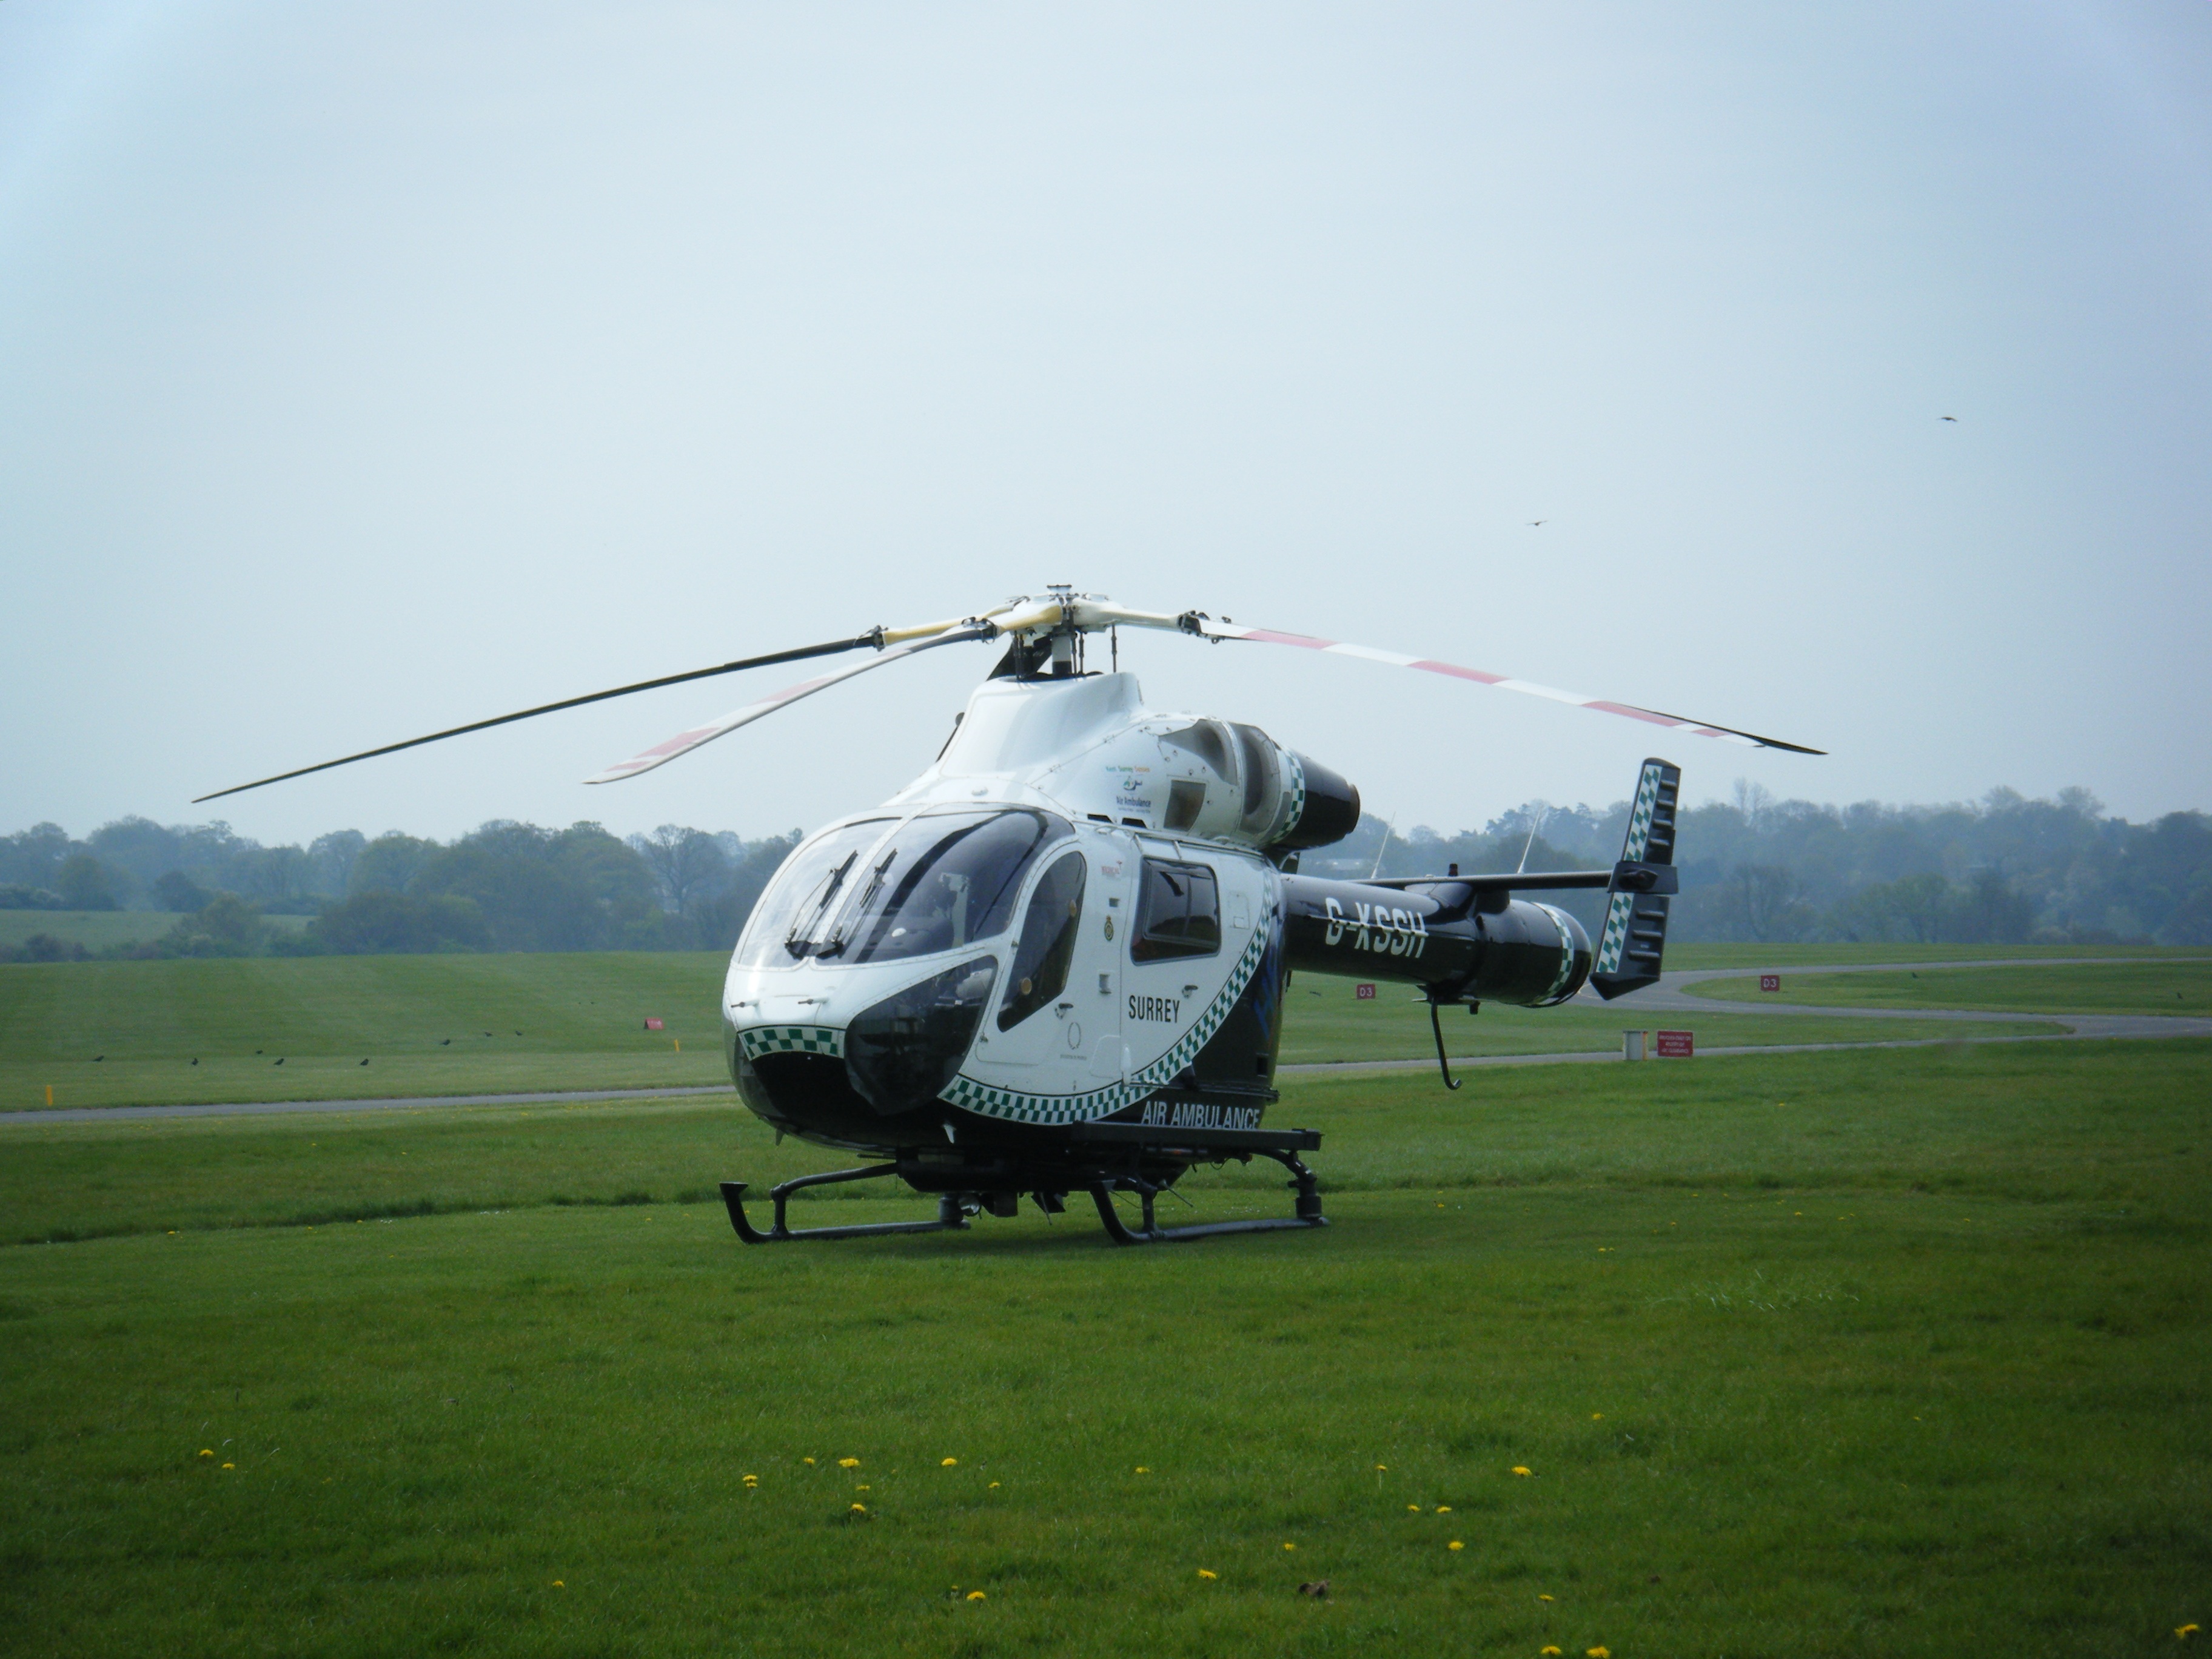
air, fly, aircraft, transportation, transport, vehicle, aviation, flight, helicopter, hospital, rotor, chopper, emergency, rescue, medical, ambulance, copter, rotorcraft, air force, paramedic, atmosphere of earth, helicopter rotor, military helicopter, mil mi 8, air ambulance, red hill aerodrome